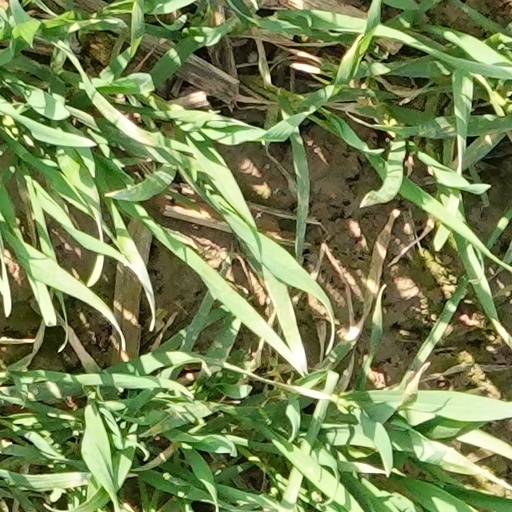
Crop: wheat